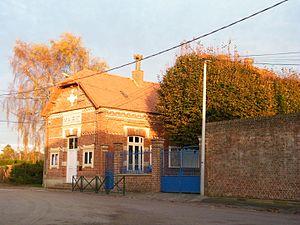
Mairie-école.
Sourdon est une commune française située dans le département de la Somme, en région Hauts-de-France.